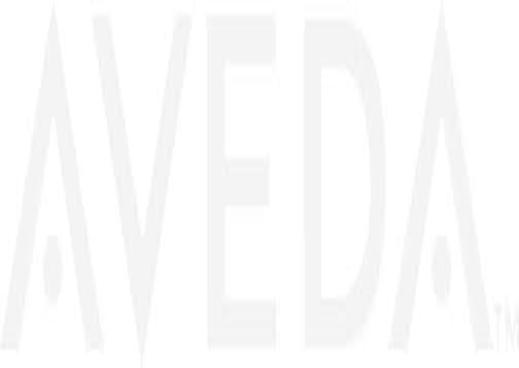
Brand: Aveda
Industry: Necessities